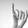
ASL letter: I